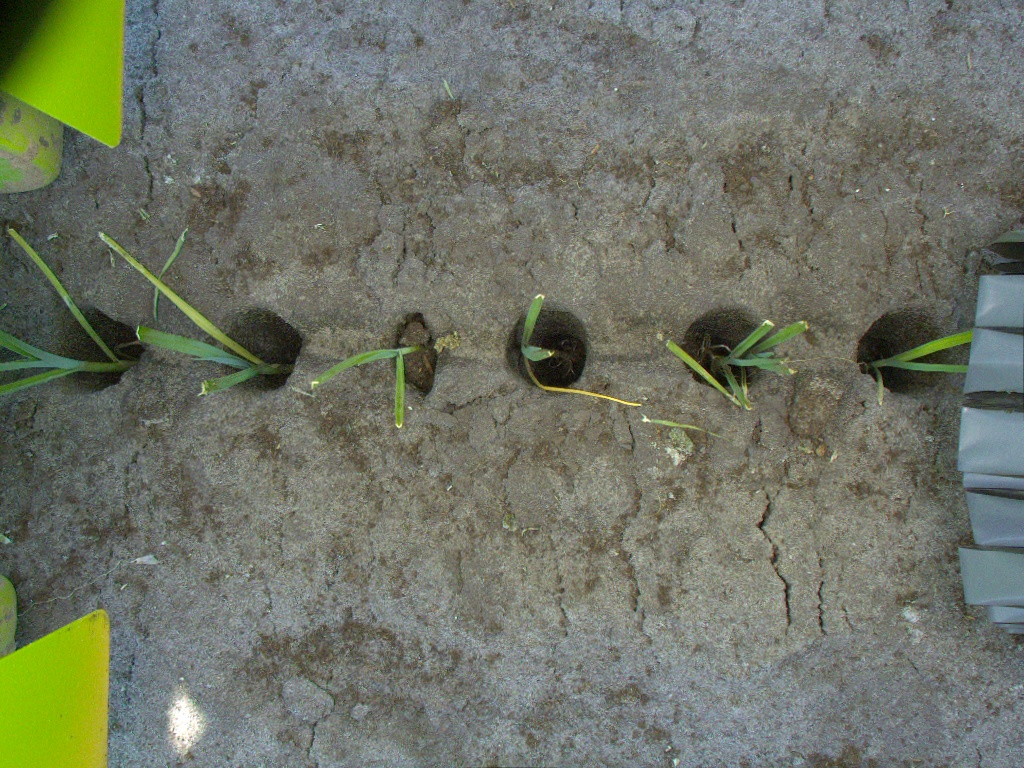
Crop: leek
Objects: stem_leek, stem_leek, stem_leek, stem_leek, stem_leek, stem_leek, stem_leek, leek, leek, leek, leek, leek, leek, leek